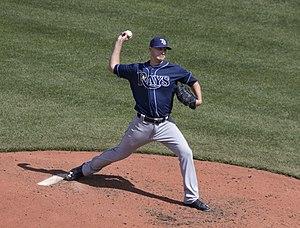
Jacob Odorizzi est un lanceur droitier des Ligues majeures de baseball jouant avec les Twins du Minnesota.